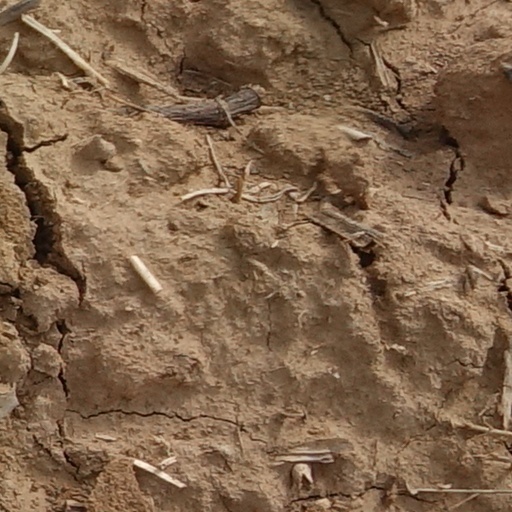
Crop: wheat